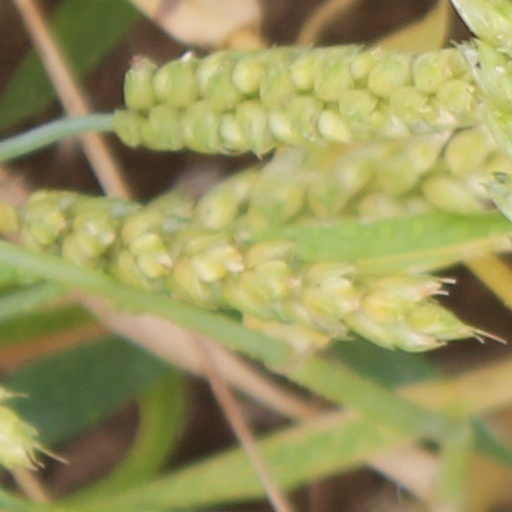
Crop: wheat